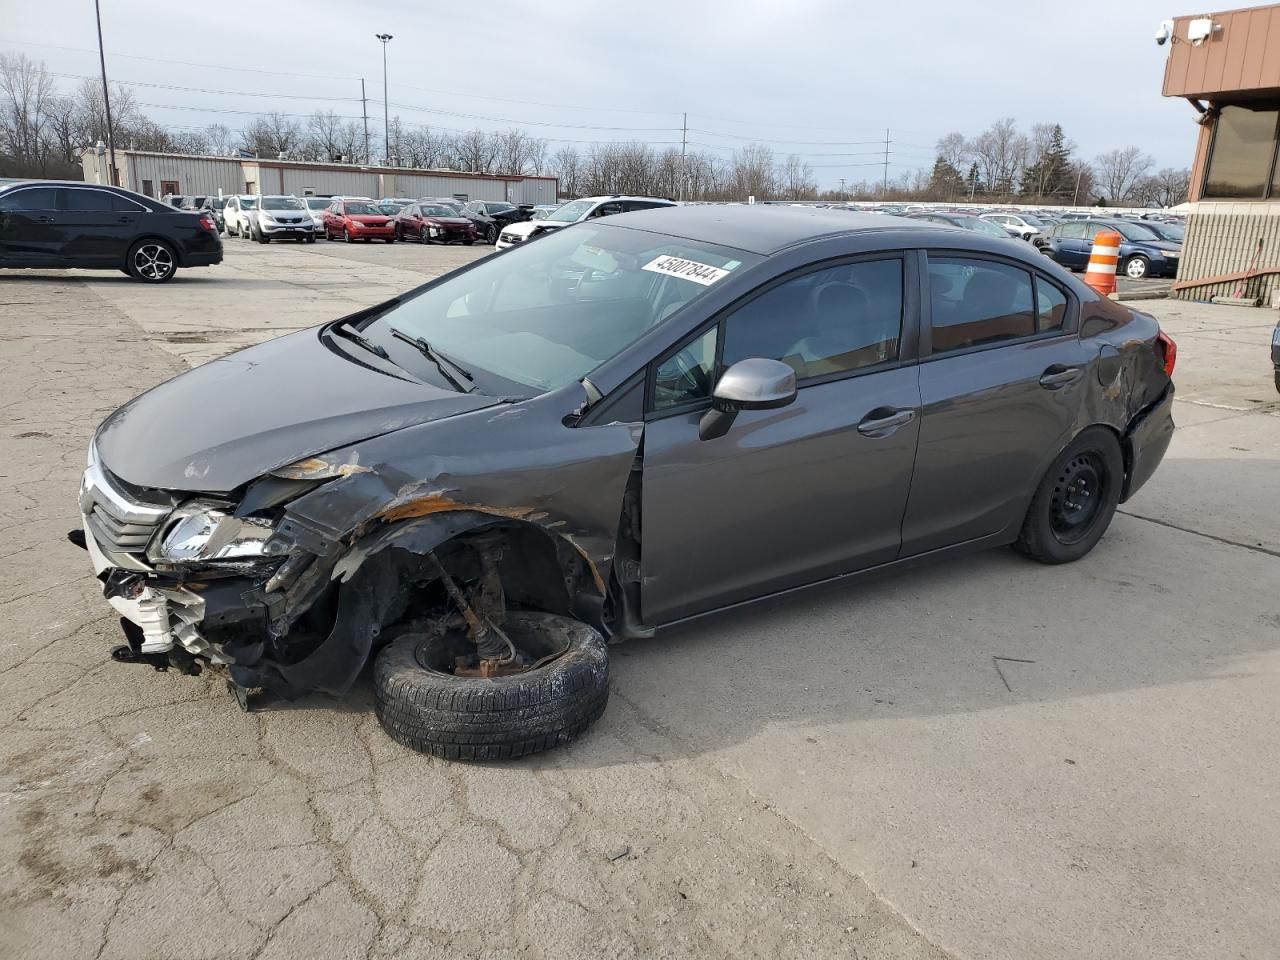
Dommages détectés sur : plaque d'immatriculation avant, pare-choc avant, feu avant gauche, capot, aile avant droite, aile avant gauche, aile arrière gauche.
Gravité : majeur